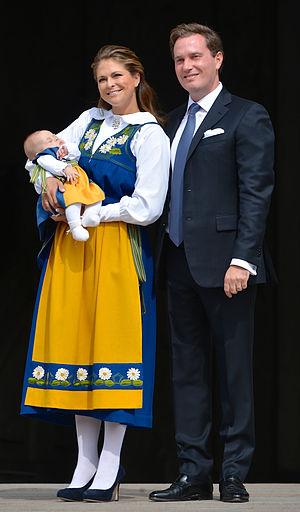
Princesse Madeleine de Suède et Christopher O'Neill sur la Journée nationale de Juin 6, 2014 arc sud du Palais Royal.
La princesse Madeleine de Suède, duchesse de Hälsingland et de Gästrikland, née le 10 juin 1982 au château de Drottningholm, est la deuxième fille et le troisième et dernier enfant du roi Charles XVI Gustave et de la reine Silvia de Suède.